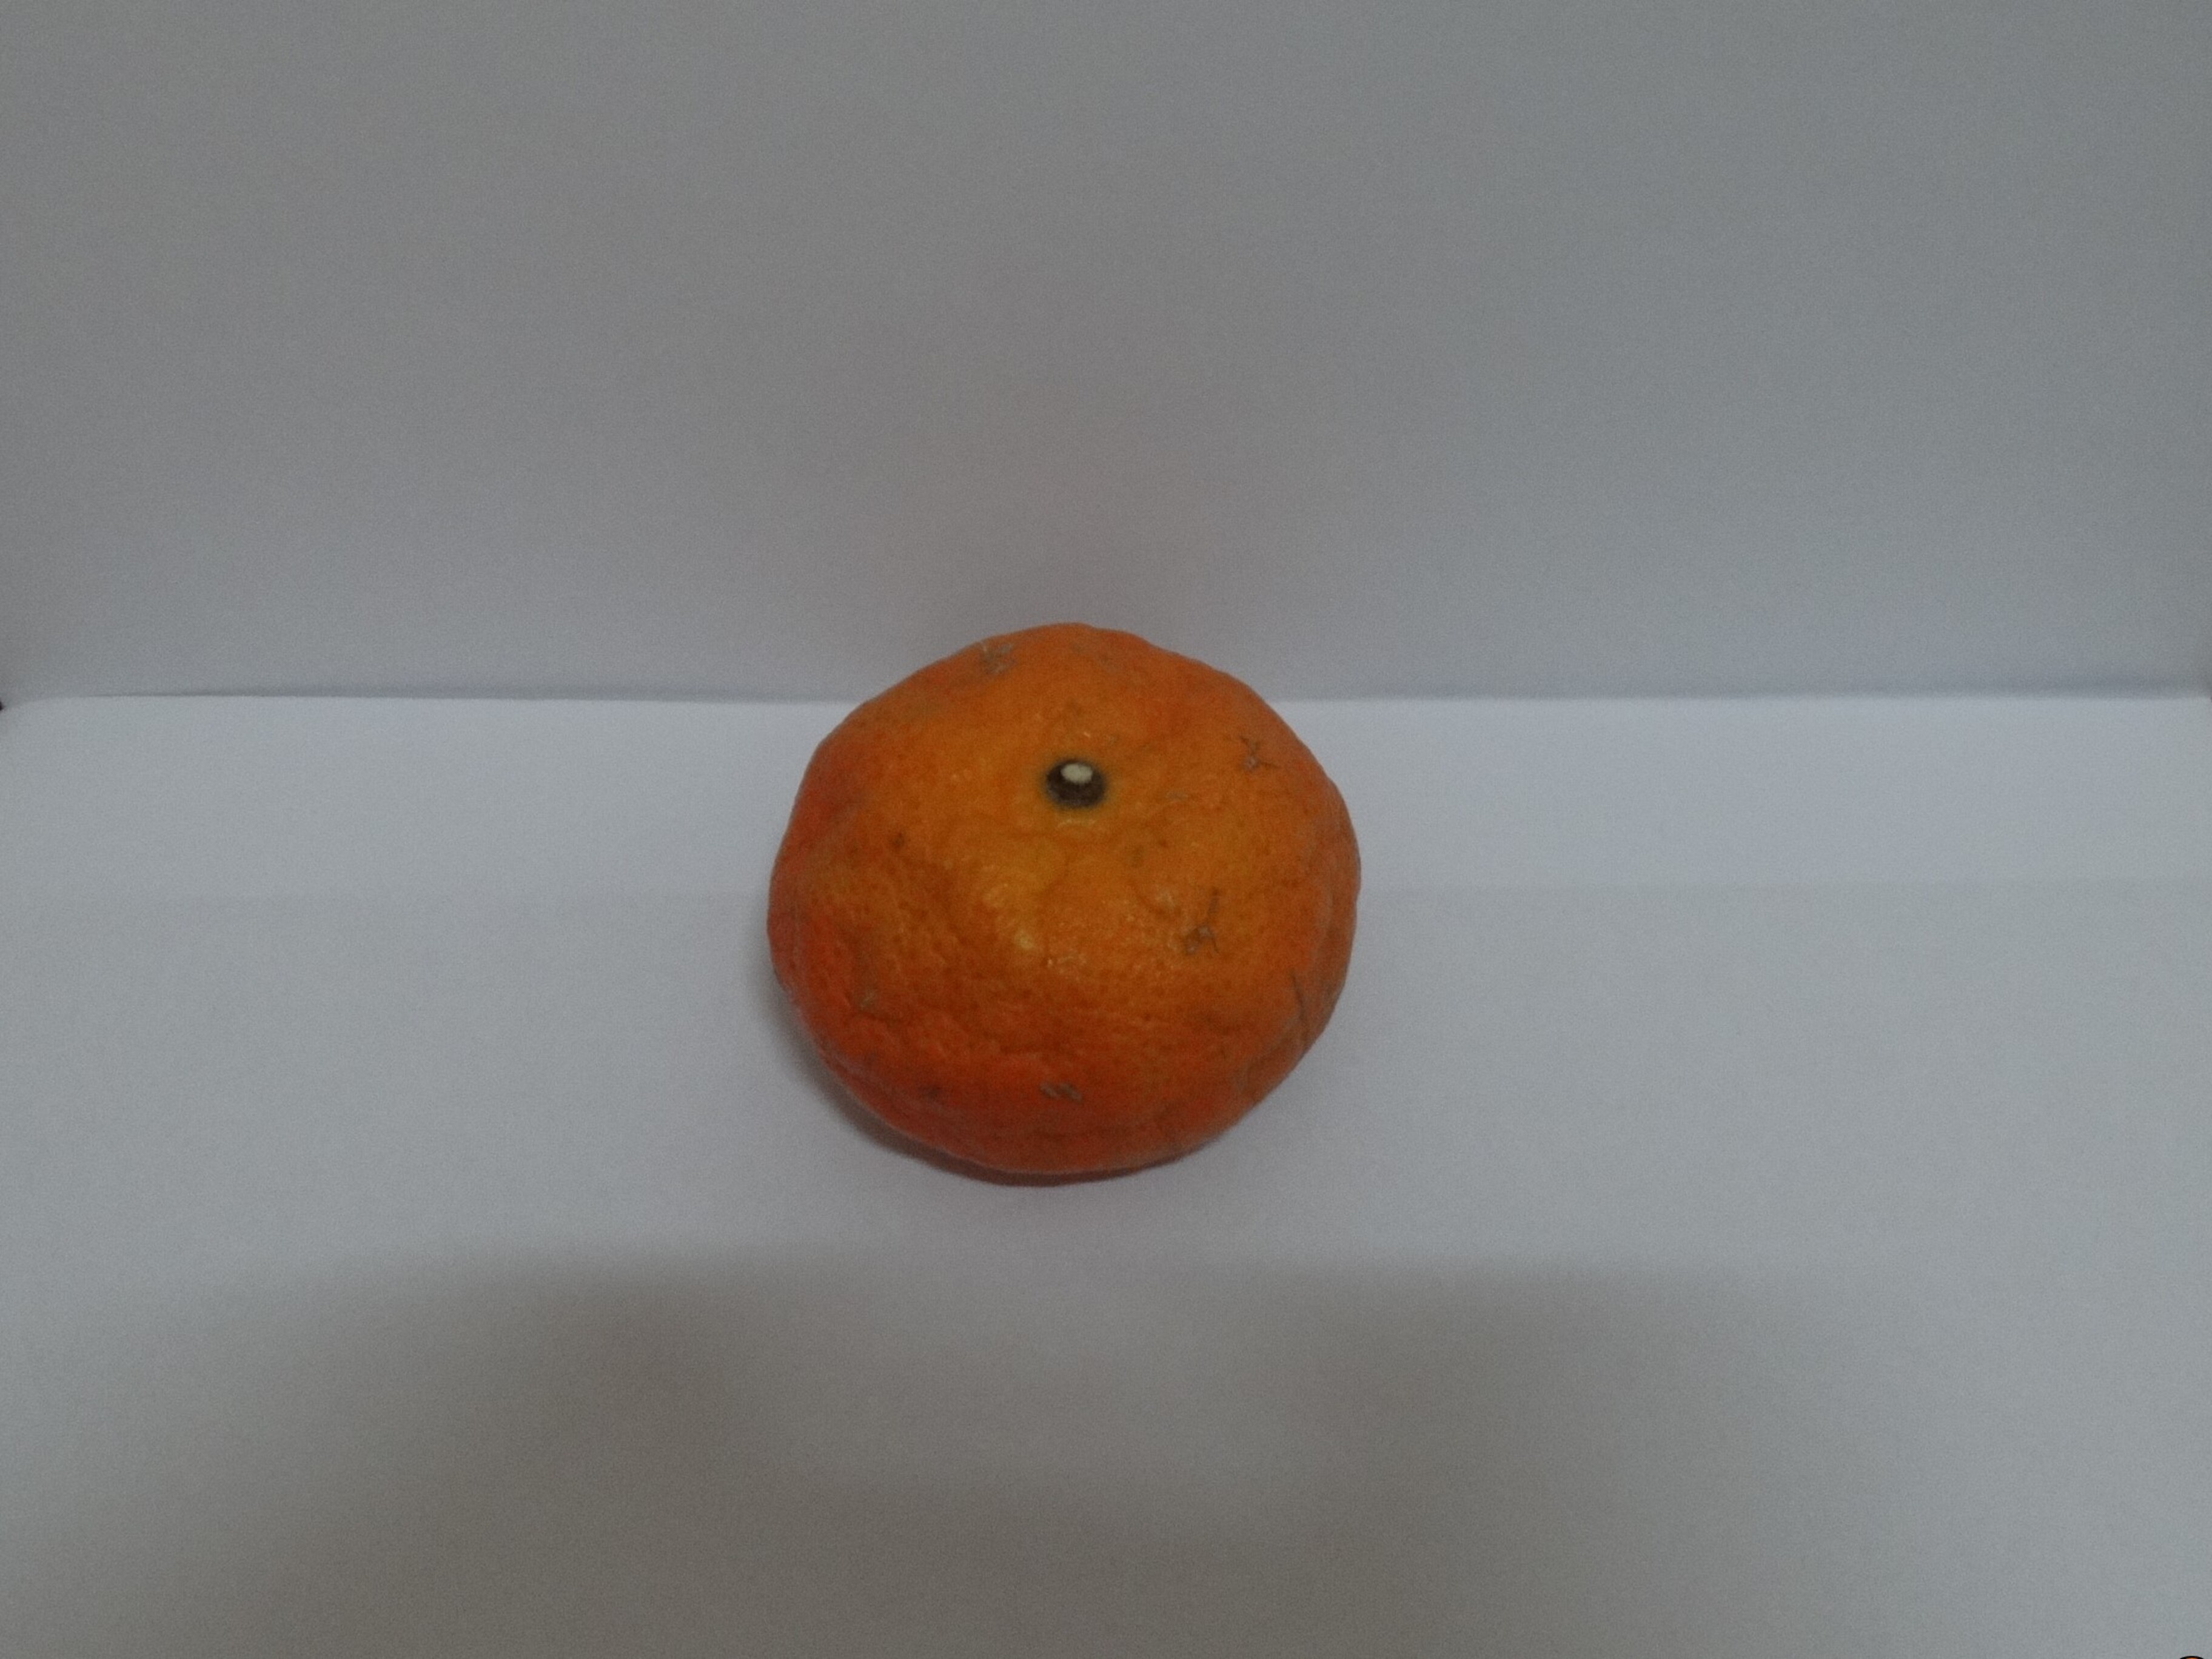
Citrus fruit variety: murcott